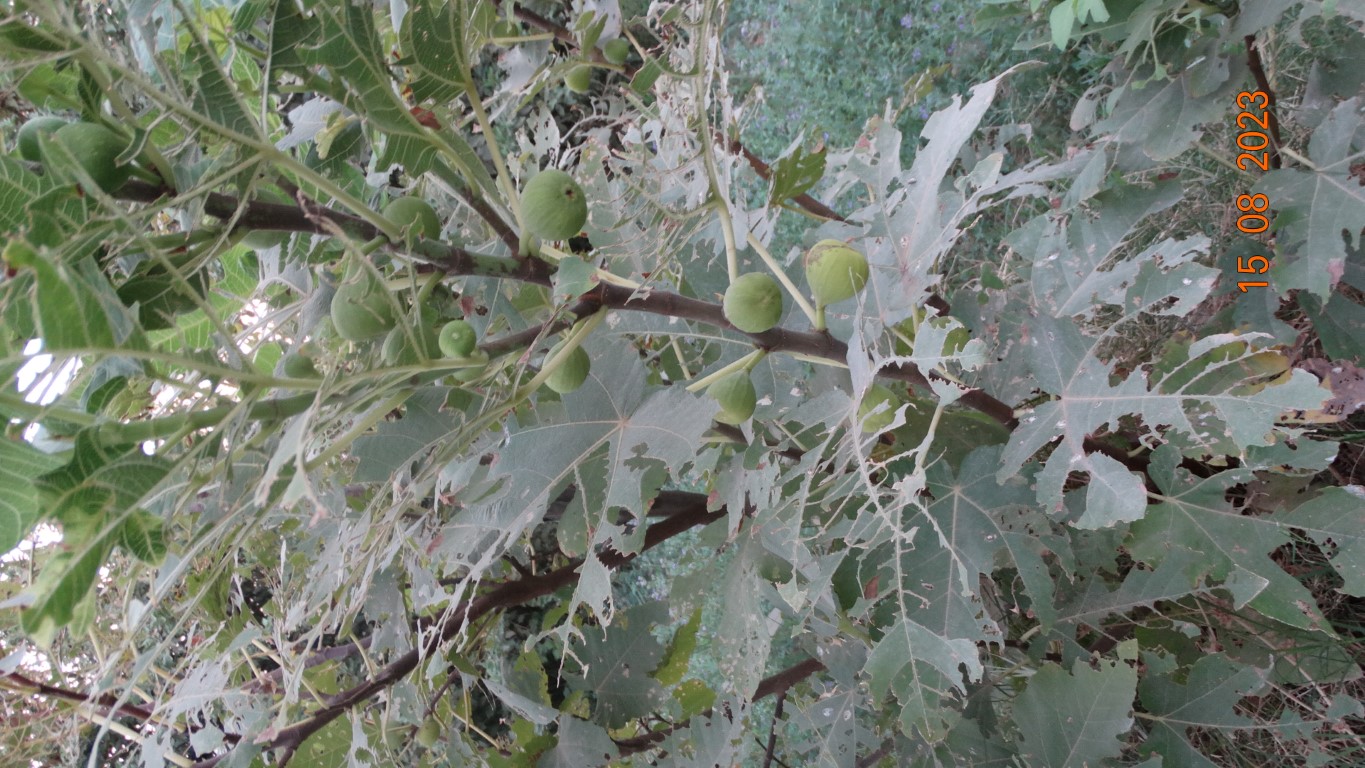
Label: infected